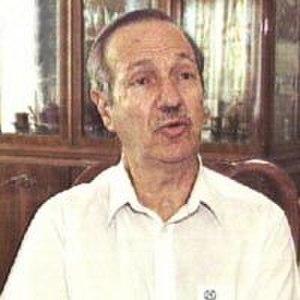
Les Gibraltariens constituent un groupe ethnique originaire de Gibraltar, un territoire britannique d'outre-mer à la pointe sud de la péninsule Ibérique, à l'entrée de la mer Méditerranée.